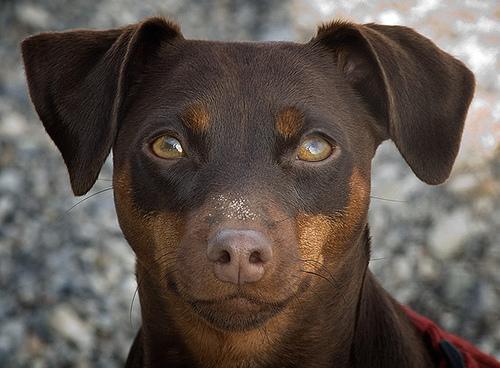
miniature_pinscher